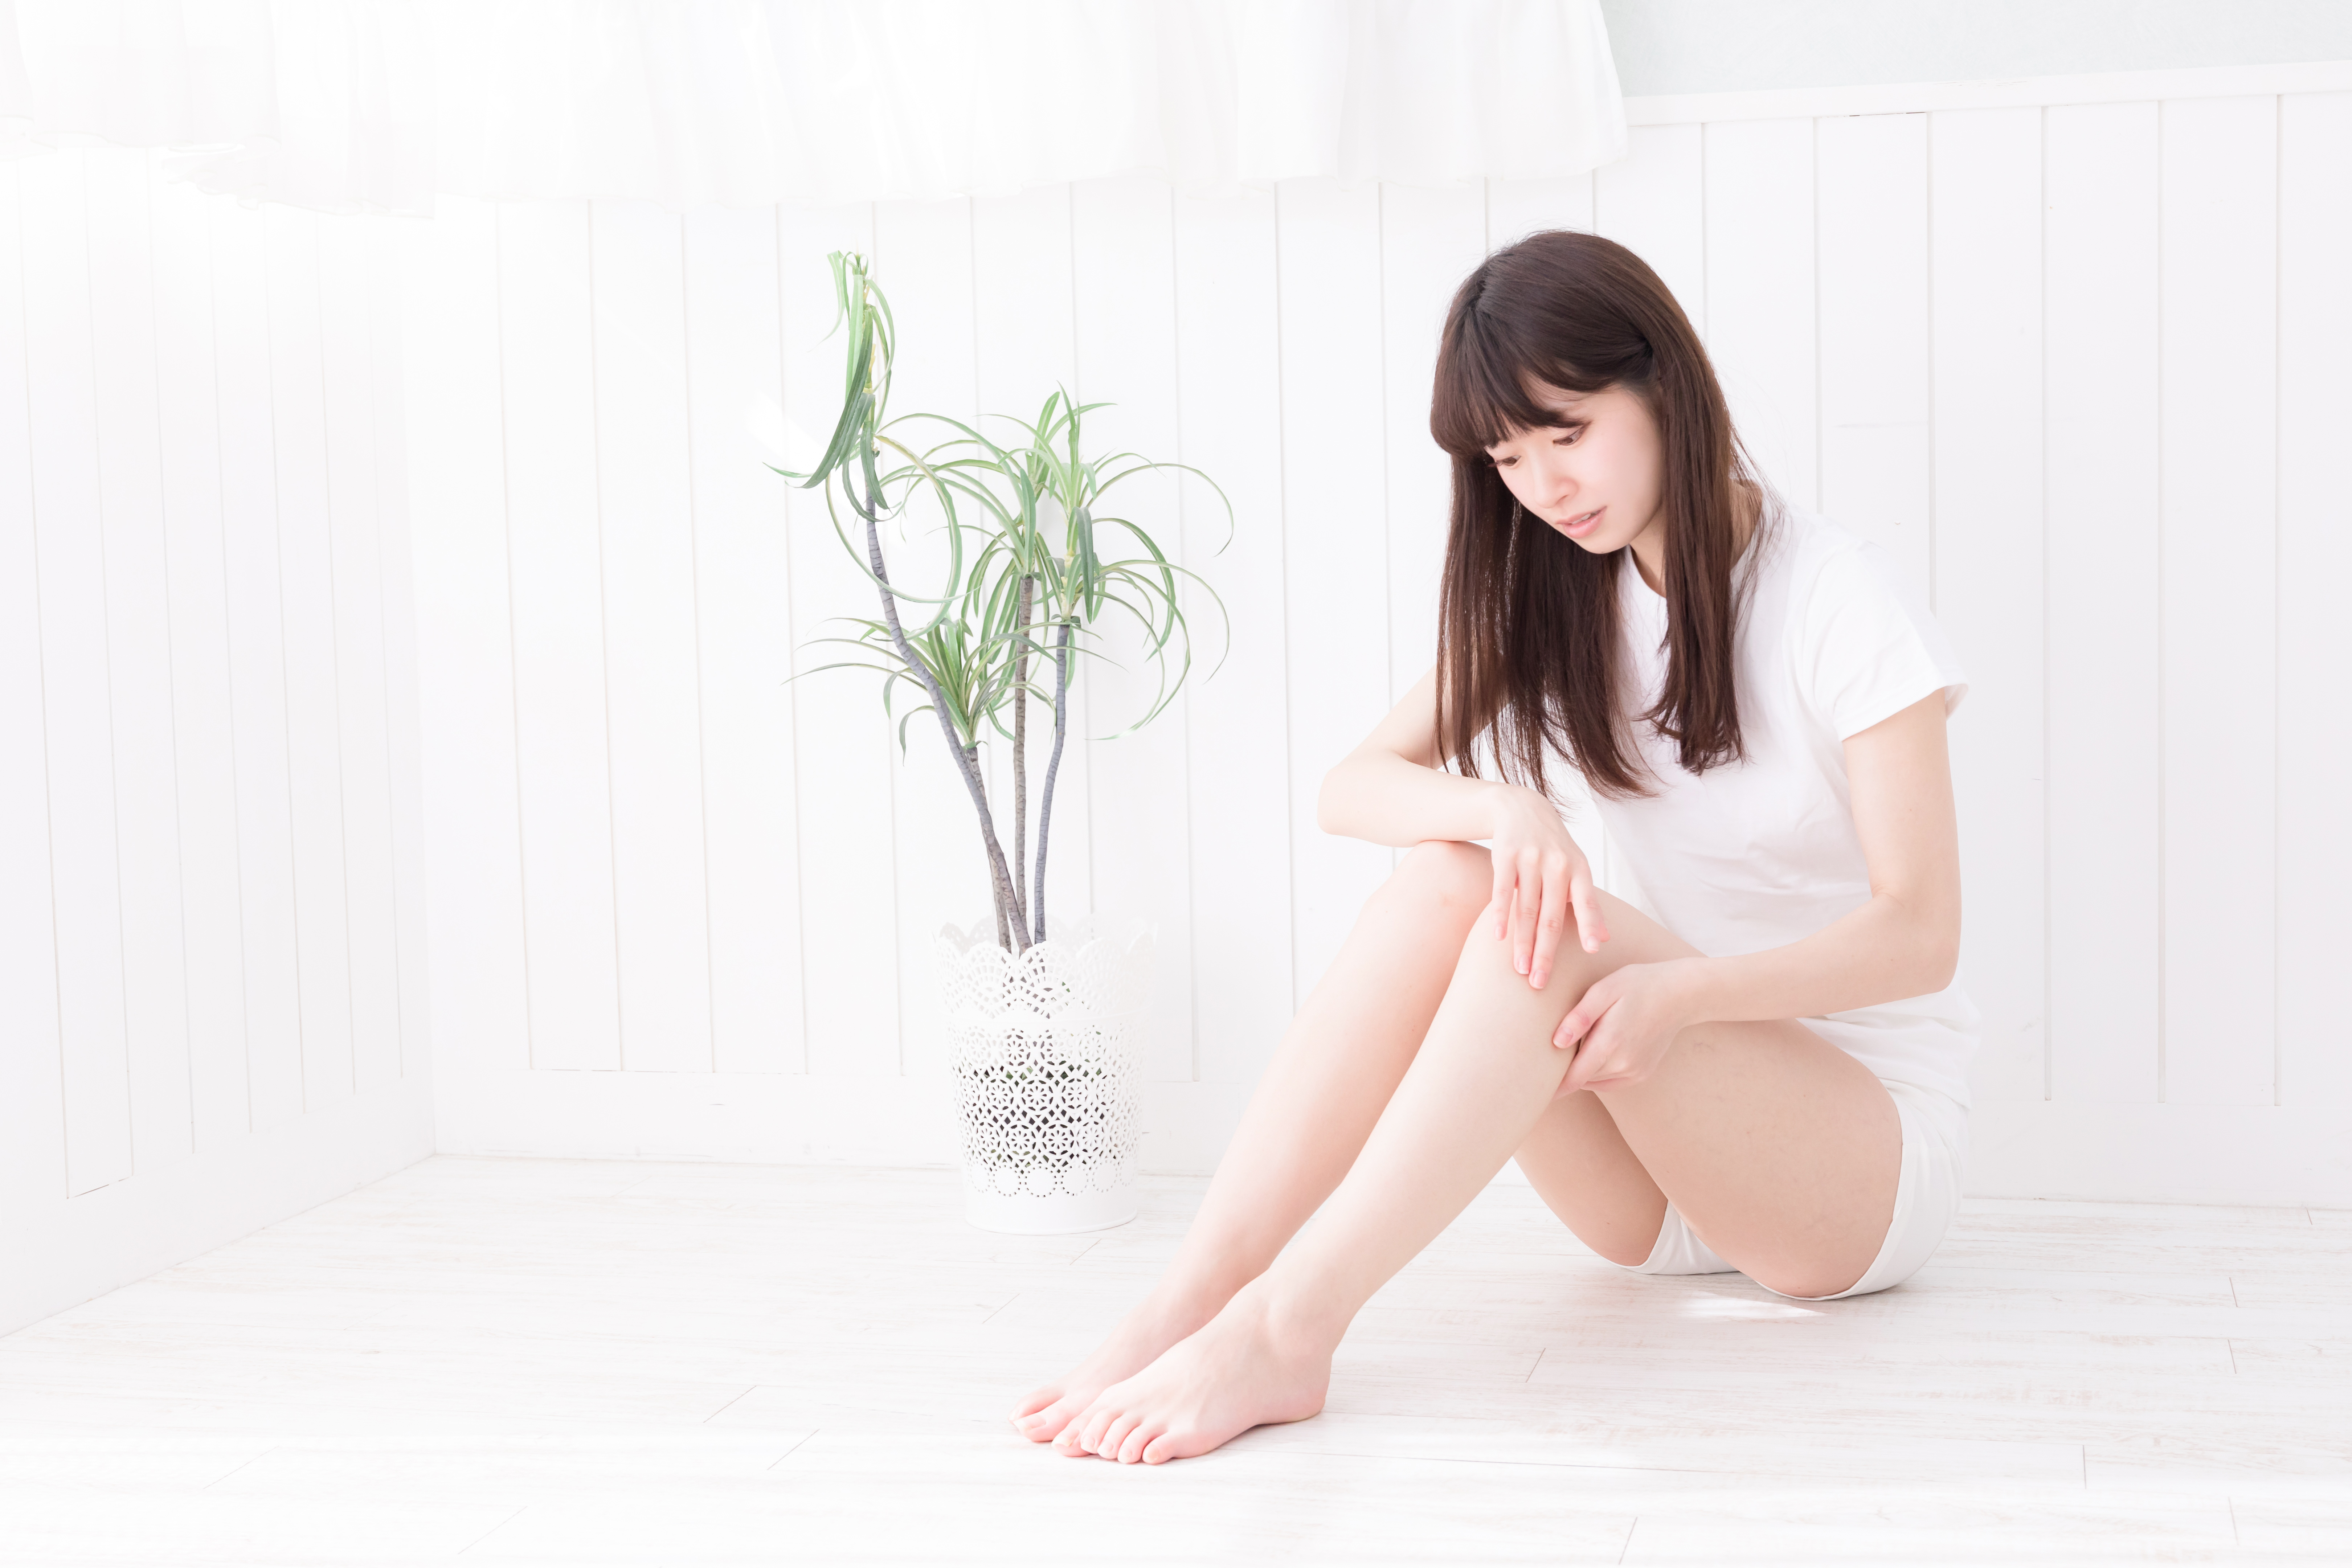
girl, white, sitting, leg, human leg, skin, beauty, pink, thigh, joint, barefoot, footwear, foot, knee, model, human body, photography, long hair, plant, shoe, dress, flesh, gravure idol, brown hair